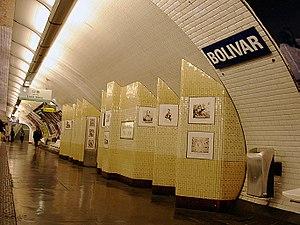
Station Bolivar, de la ligne 7bis du métro de Paris, France.
Bolivar est une station de la ligne 7 bis du métro de Paris, située dans le 19ᵉ arrondissement de Paris.